Tropical Wet Forests (US and Mexico)

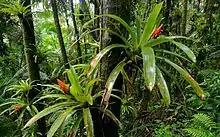

The plant communities of the tropical wet forest are the most diverse, abundant, and lush plant life in the world. The plants define the tropical wet forest by contributing to ecosystem functions, such as producing nourished rainfall and storing atmospheric carbon. Tropical wet forests are characterized by the complex, physical structure of the ecosystem. There are many layers of plant communities, though they are rarely visible from the ground. Shrubs and creepers fill the forest floor with saplings dispersed throughout. Large trees hold their full crowns in the canopy, prohibiting sunlight from plants below. Beneath the canopy of trees lies a network of stout branches, thick limbs, and climbers. Sometimes even above these trees, the largest of canopies fill the sky like individual islands.